Aida Folch

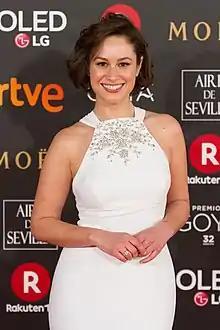
Aida Folch, Premios Goya 2018

Aida Benítez Folch was born in Reus on 24 November 1986. After passing a two-month casting call with more than 3,000 girls throughout Spain, Folch made her film debut in Fernando Trueba's "The Shanghai Spell" (2002). By 2017, she had appeared in more than twenty films.